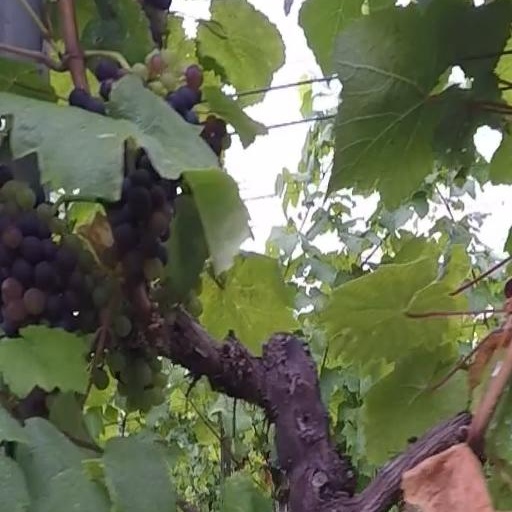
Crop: grape